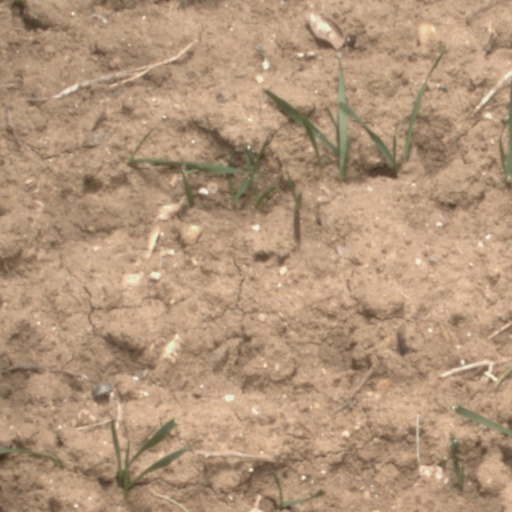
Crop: wheat